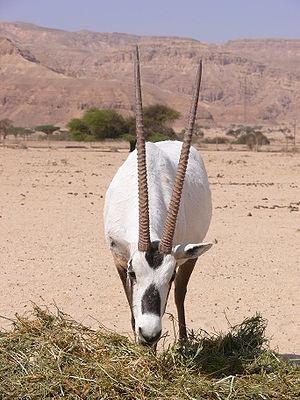
Cet article recense les sites inscrits au patrimoine mondial à Oman.
La réserve de Hai Bar, près du kibboutz Yotvéta, est une réserve animalière située dans la vallée de la Arava du désert du Néguev à 37 km au nord d'Eilat.